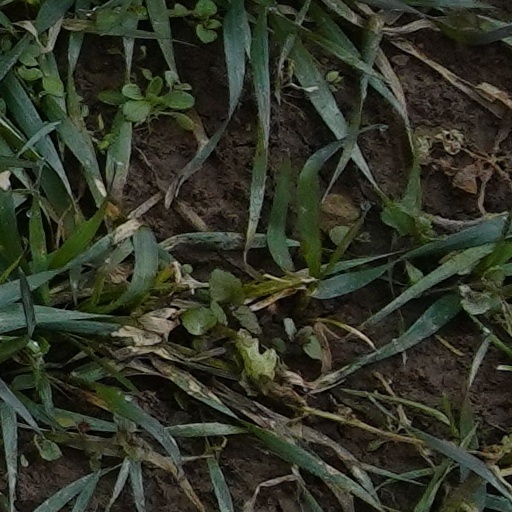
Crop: wheat